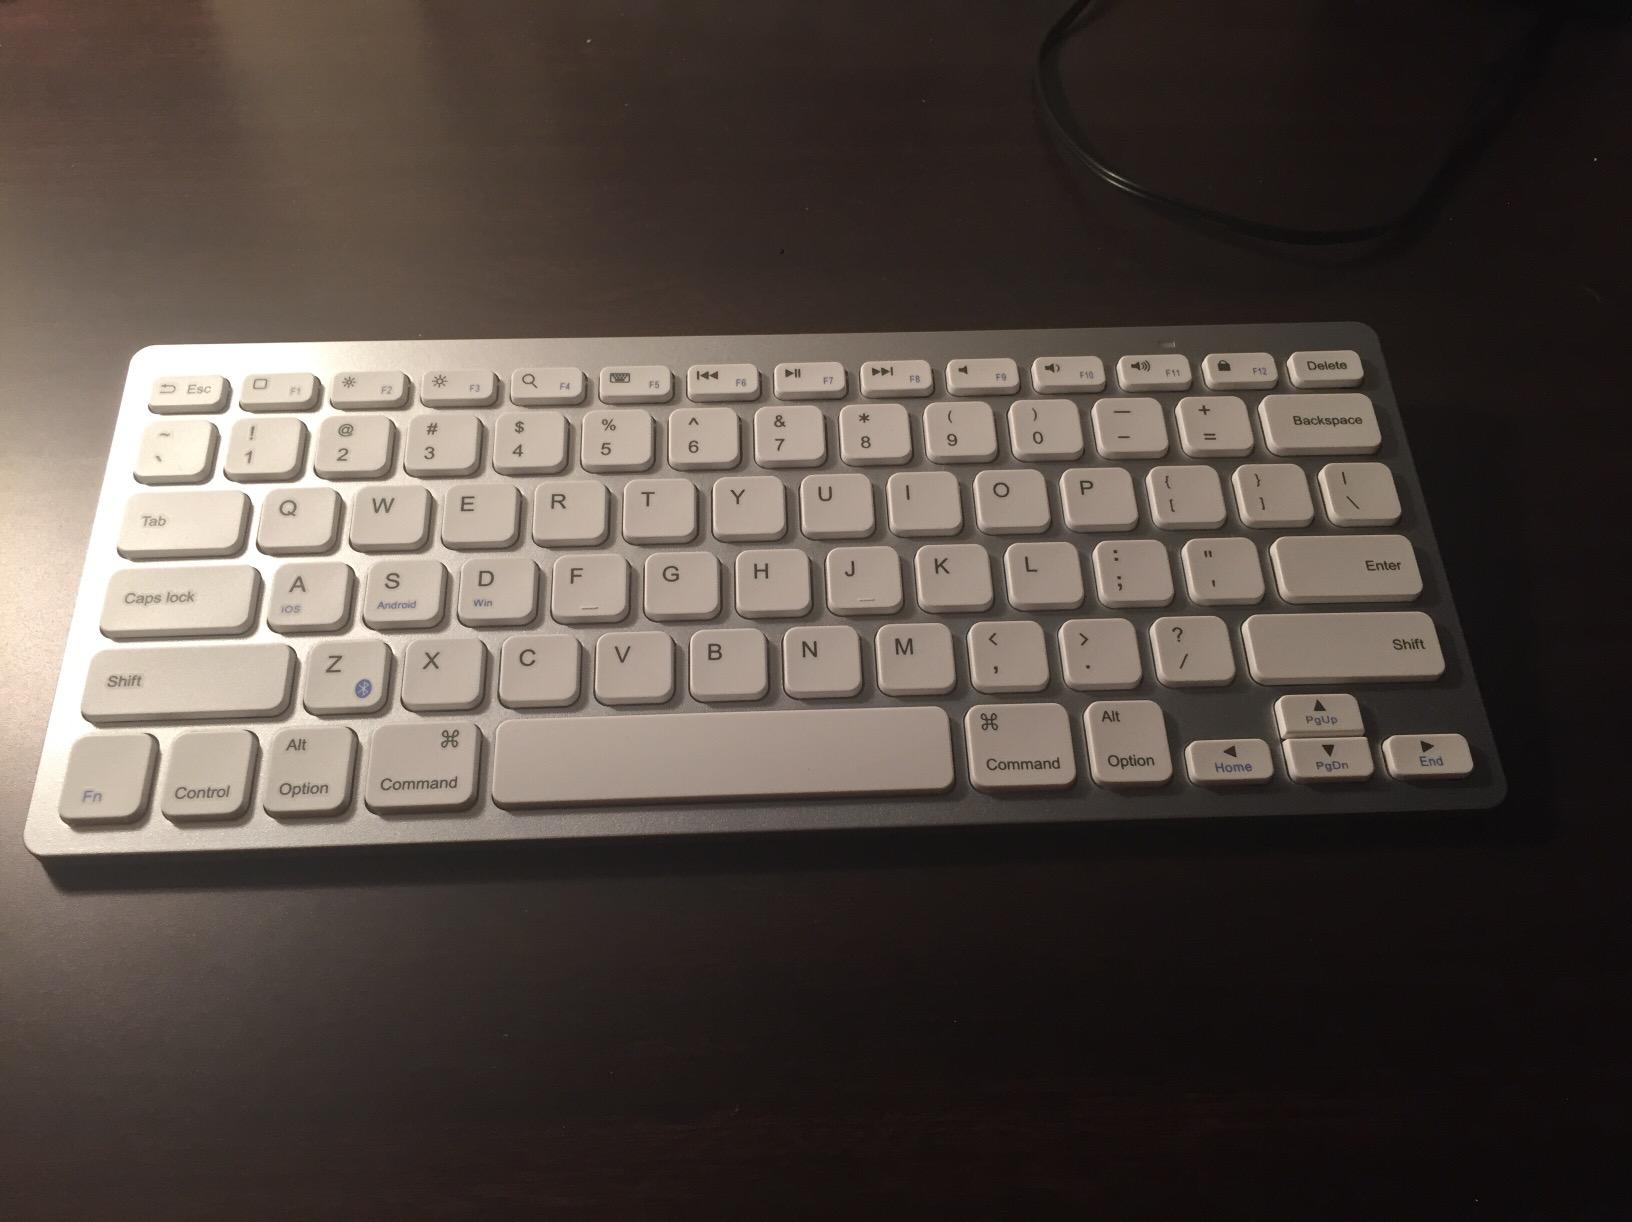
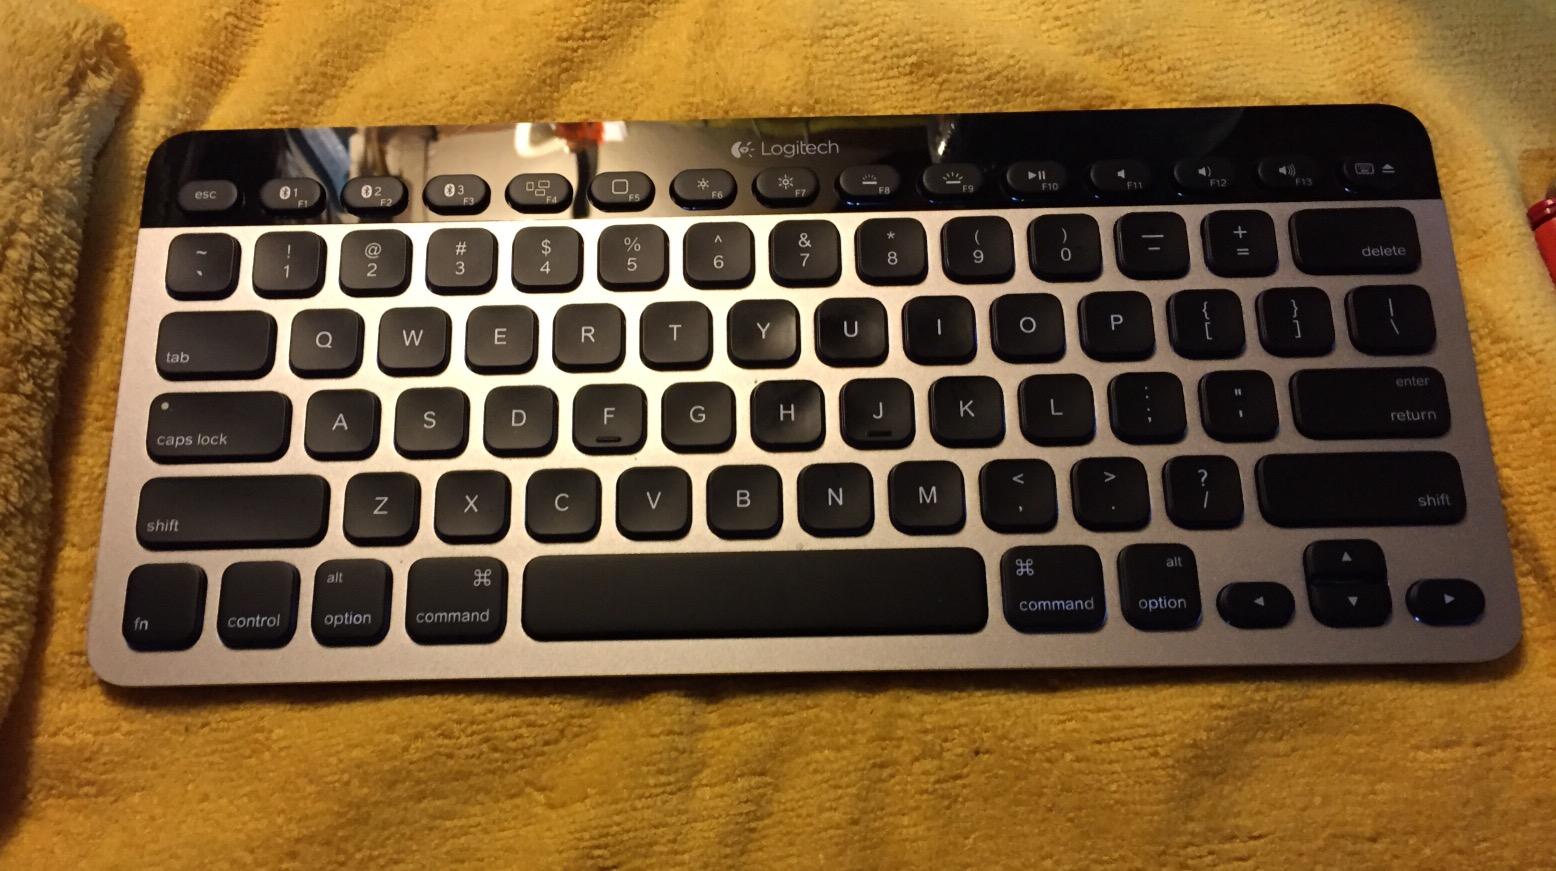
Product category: keyboard
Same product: no